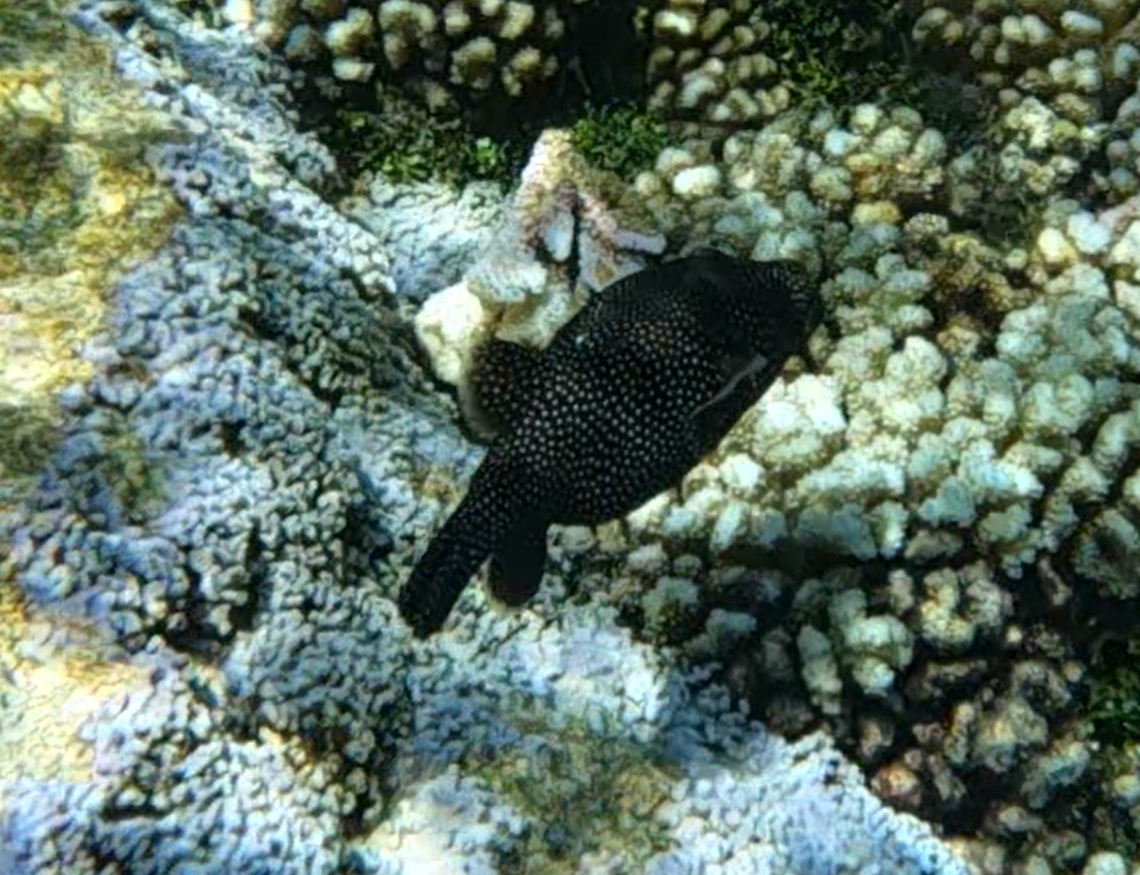
Arothron meleagris (Guineafowl Puffer)